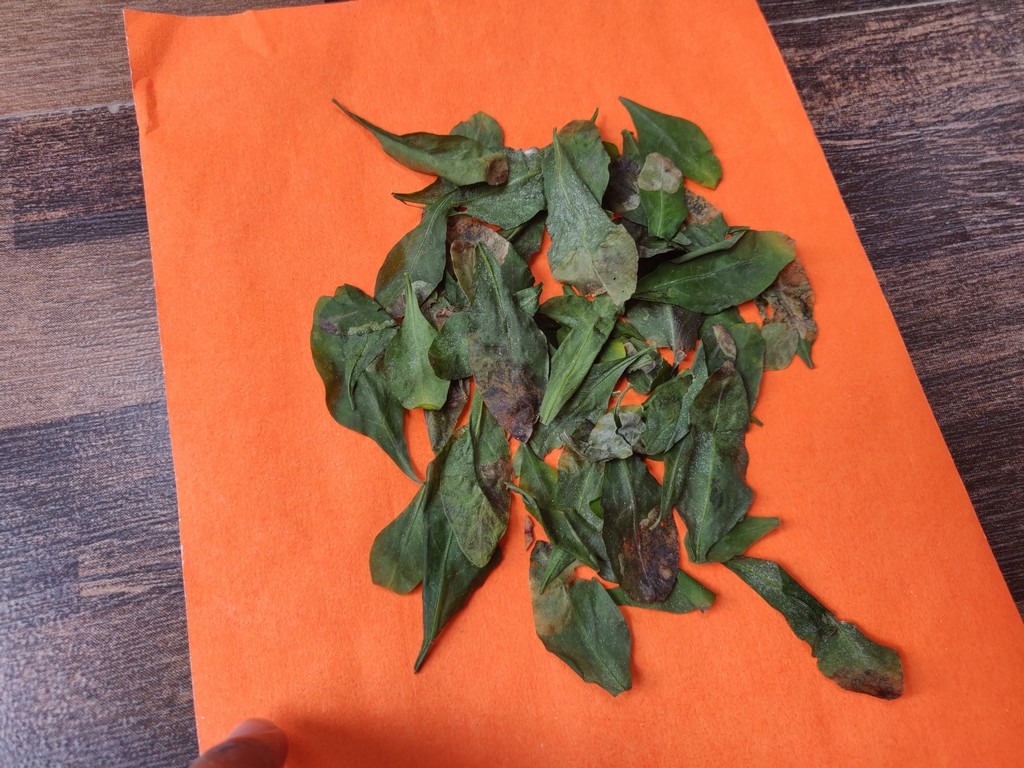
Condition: Unhealthy
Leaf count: multiple
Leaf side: unknown